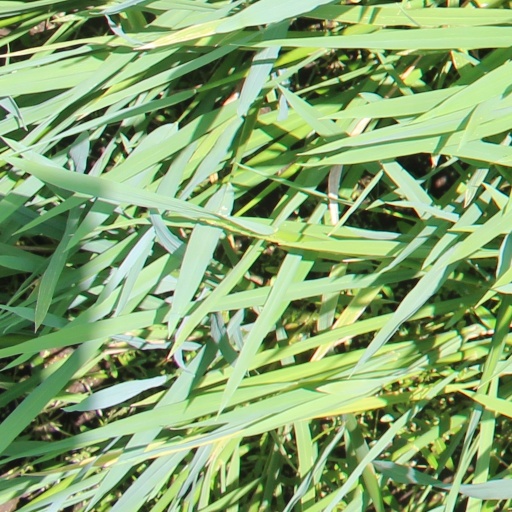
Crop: rice